Atlanta Assembly

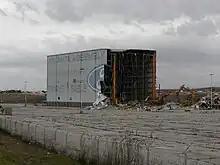
Ford Taurus Assembly Plant, Hapeville Ga, February 2009

The plant closed in 2006 and the site was purchased for over $40 million by Jacoby Development, Inc., in June 2008. Demolition began in August 2008 and took approximately one year.